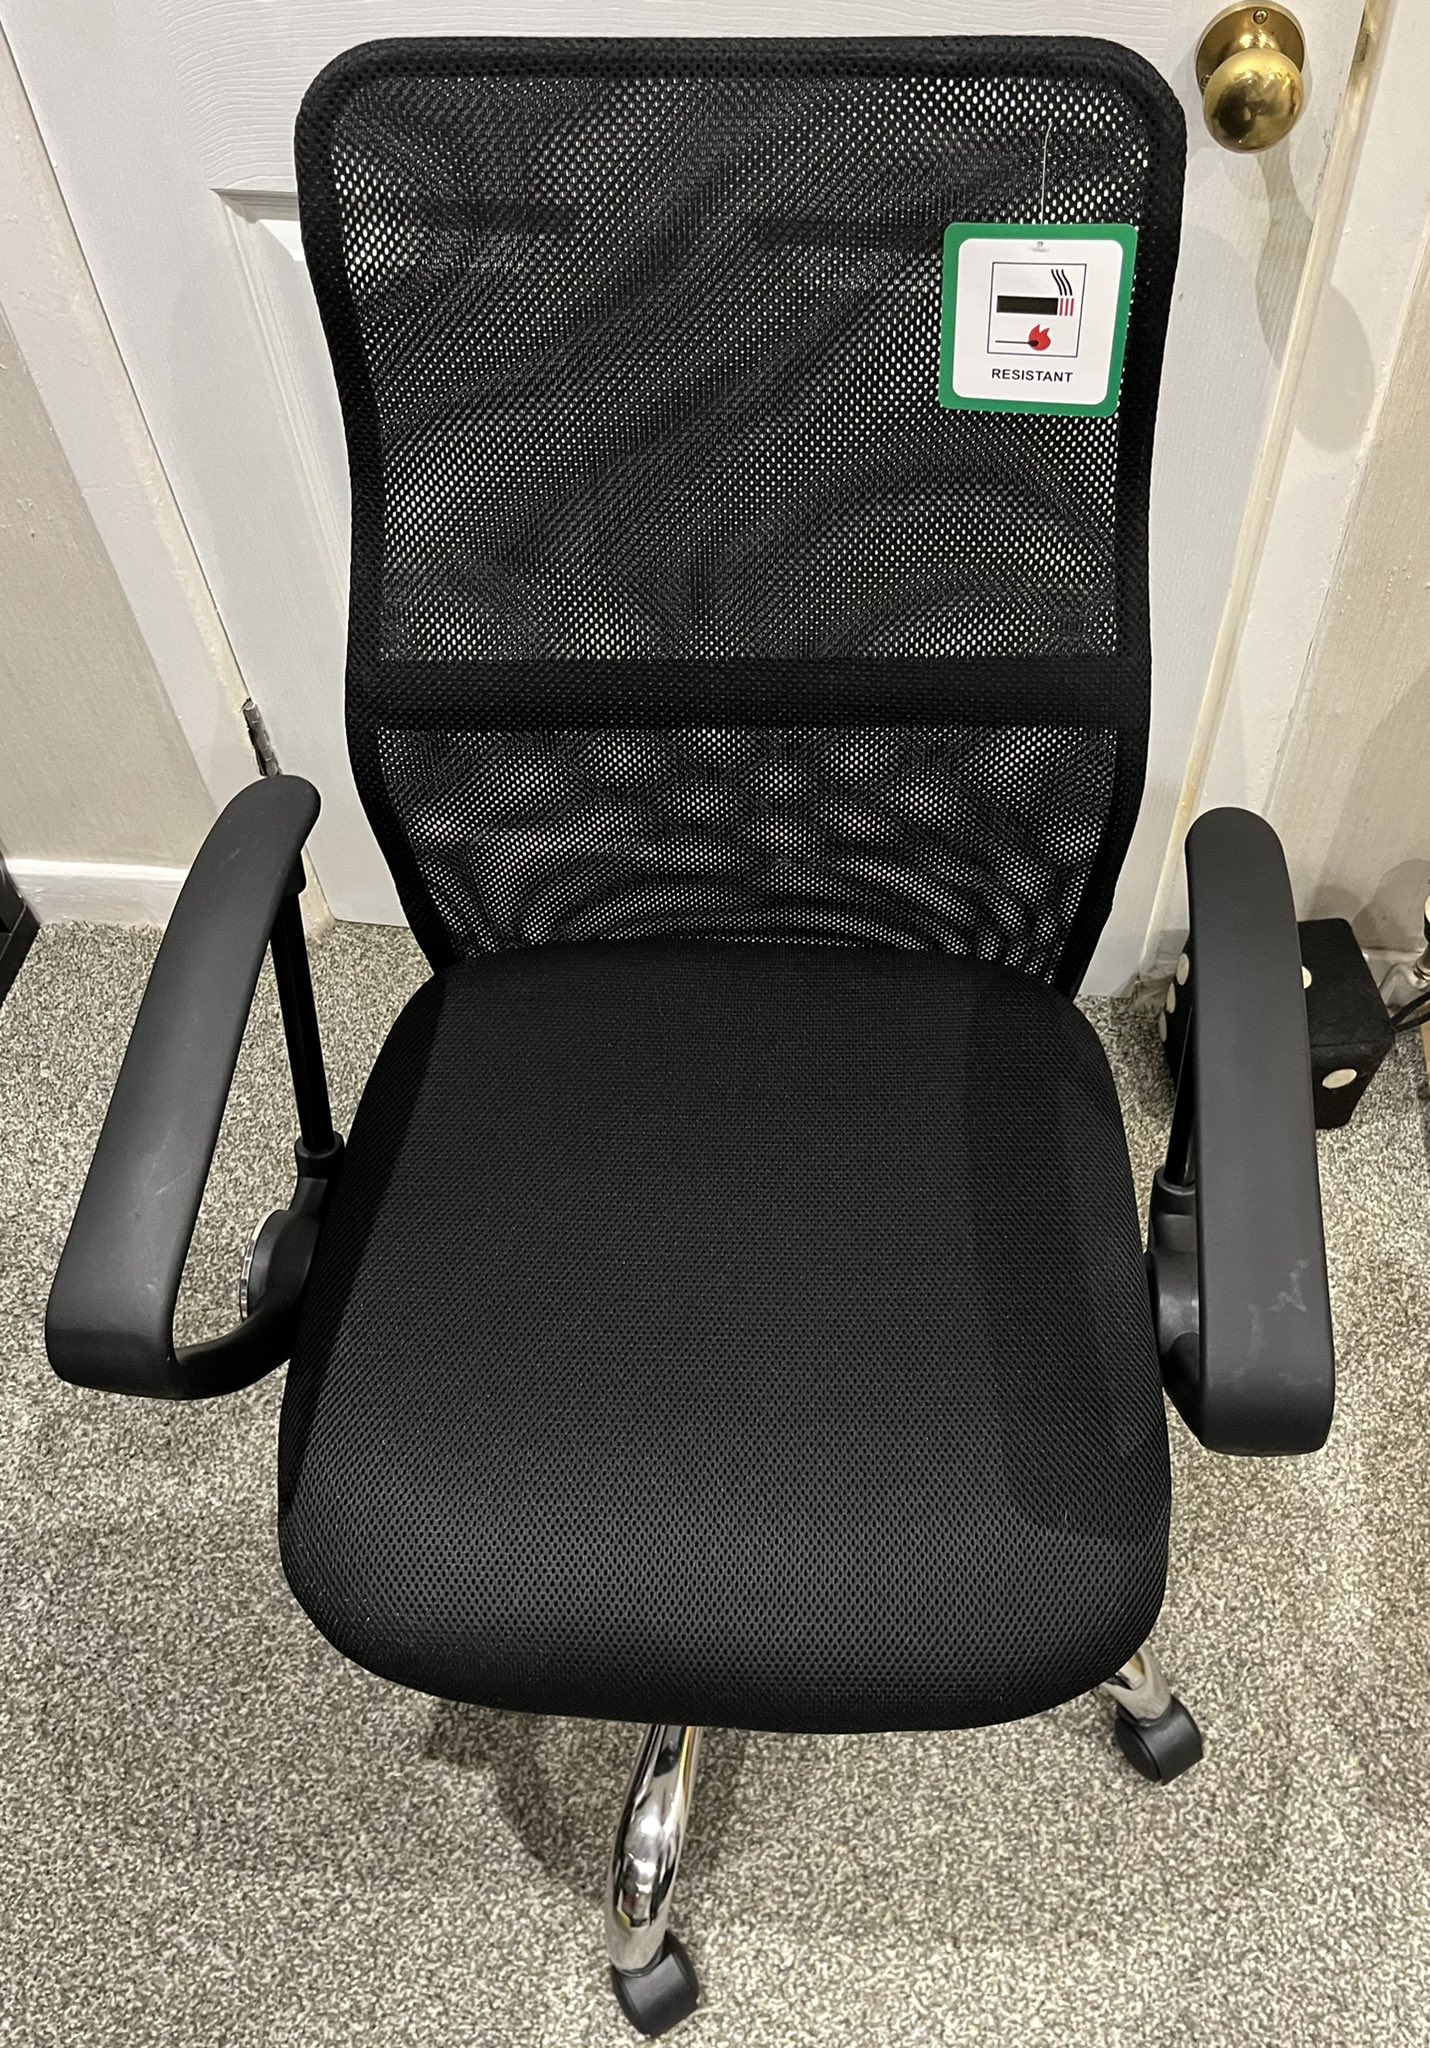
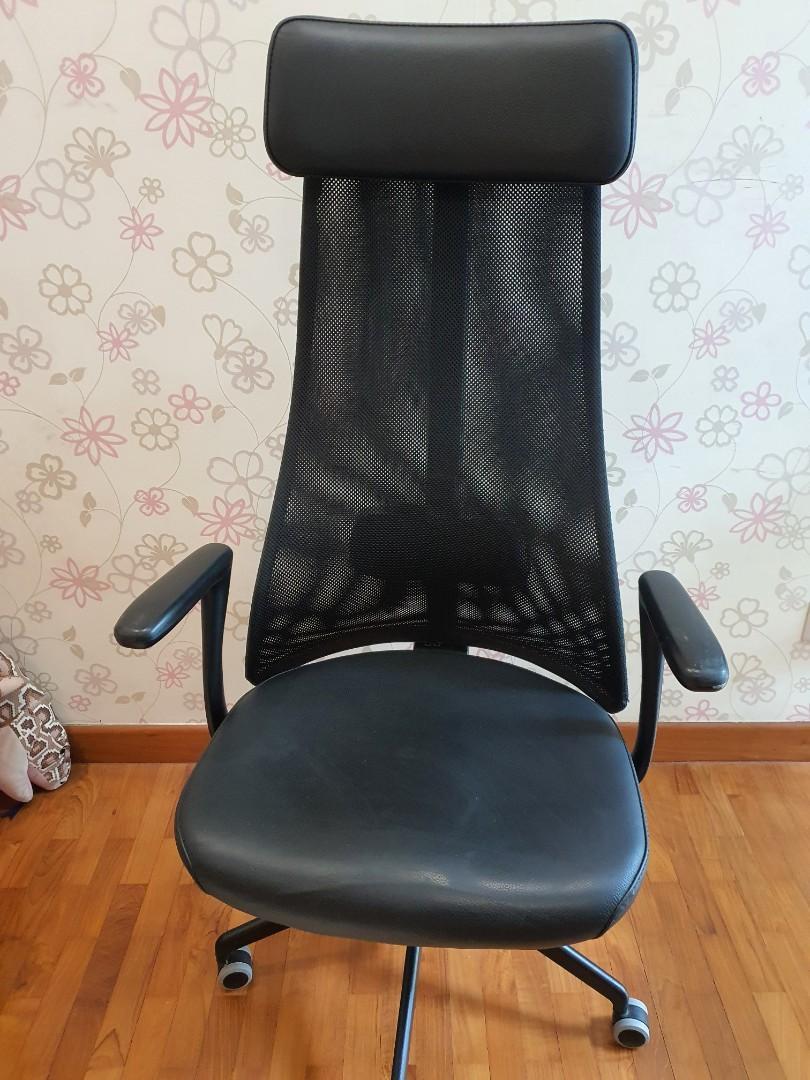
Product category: items_chair
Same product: no